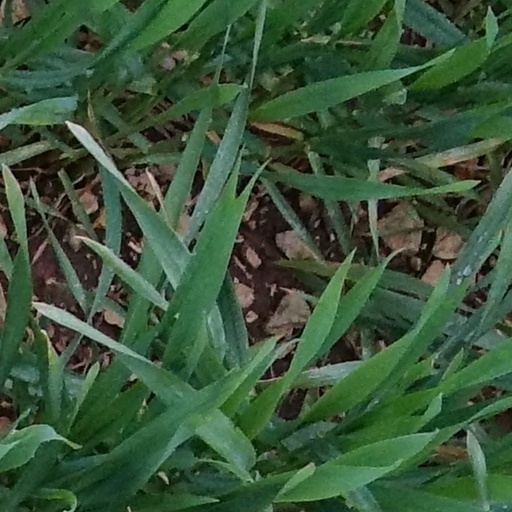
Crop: wheat